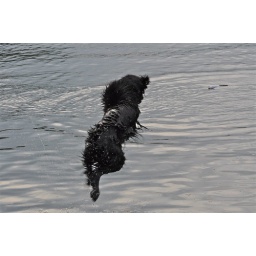
Don't know how she had hair and water flying in so many different directions even as she was diving in.